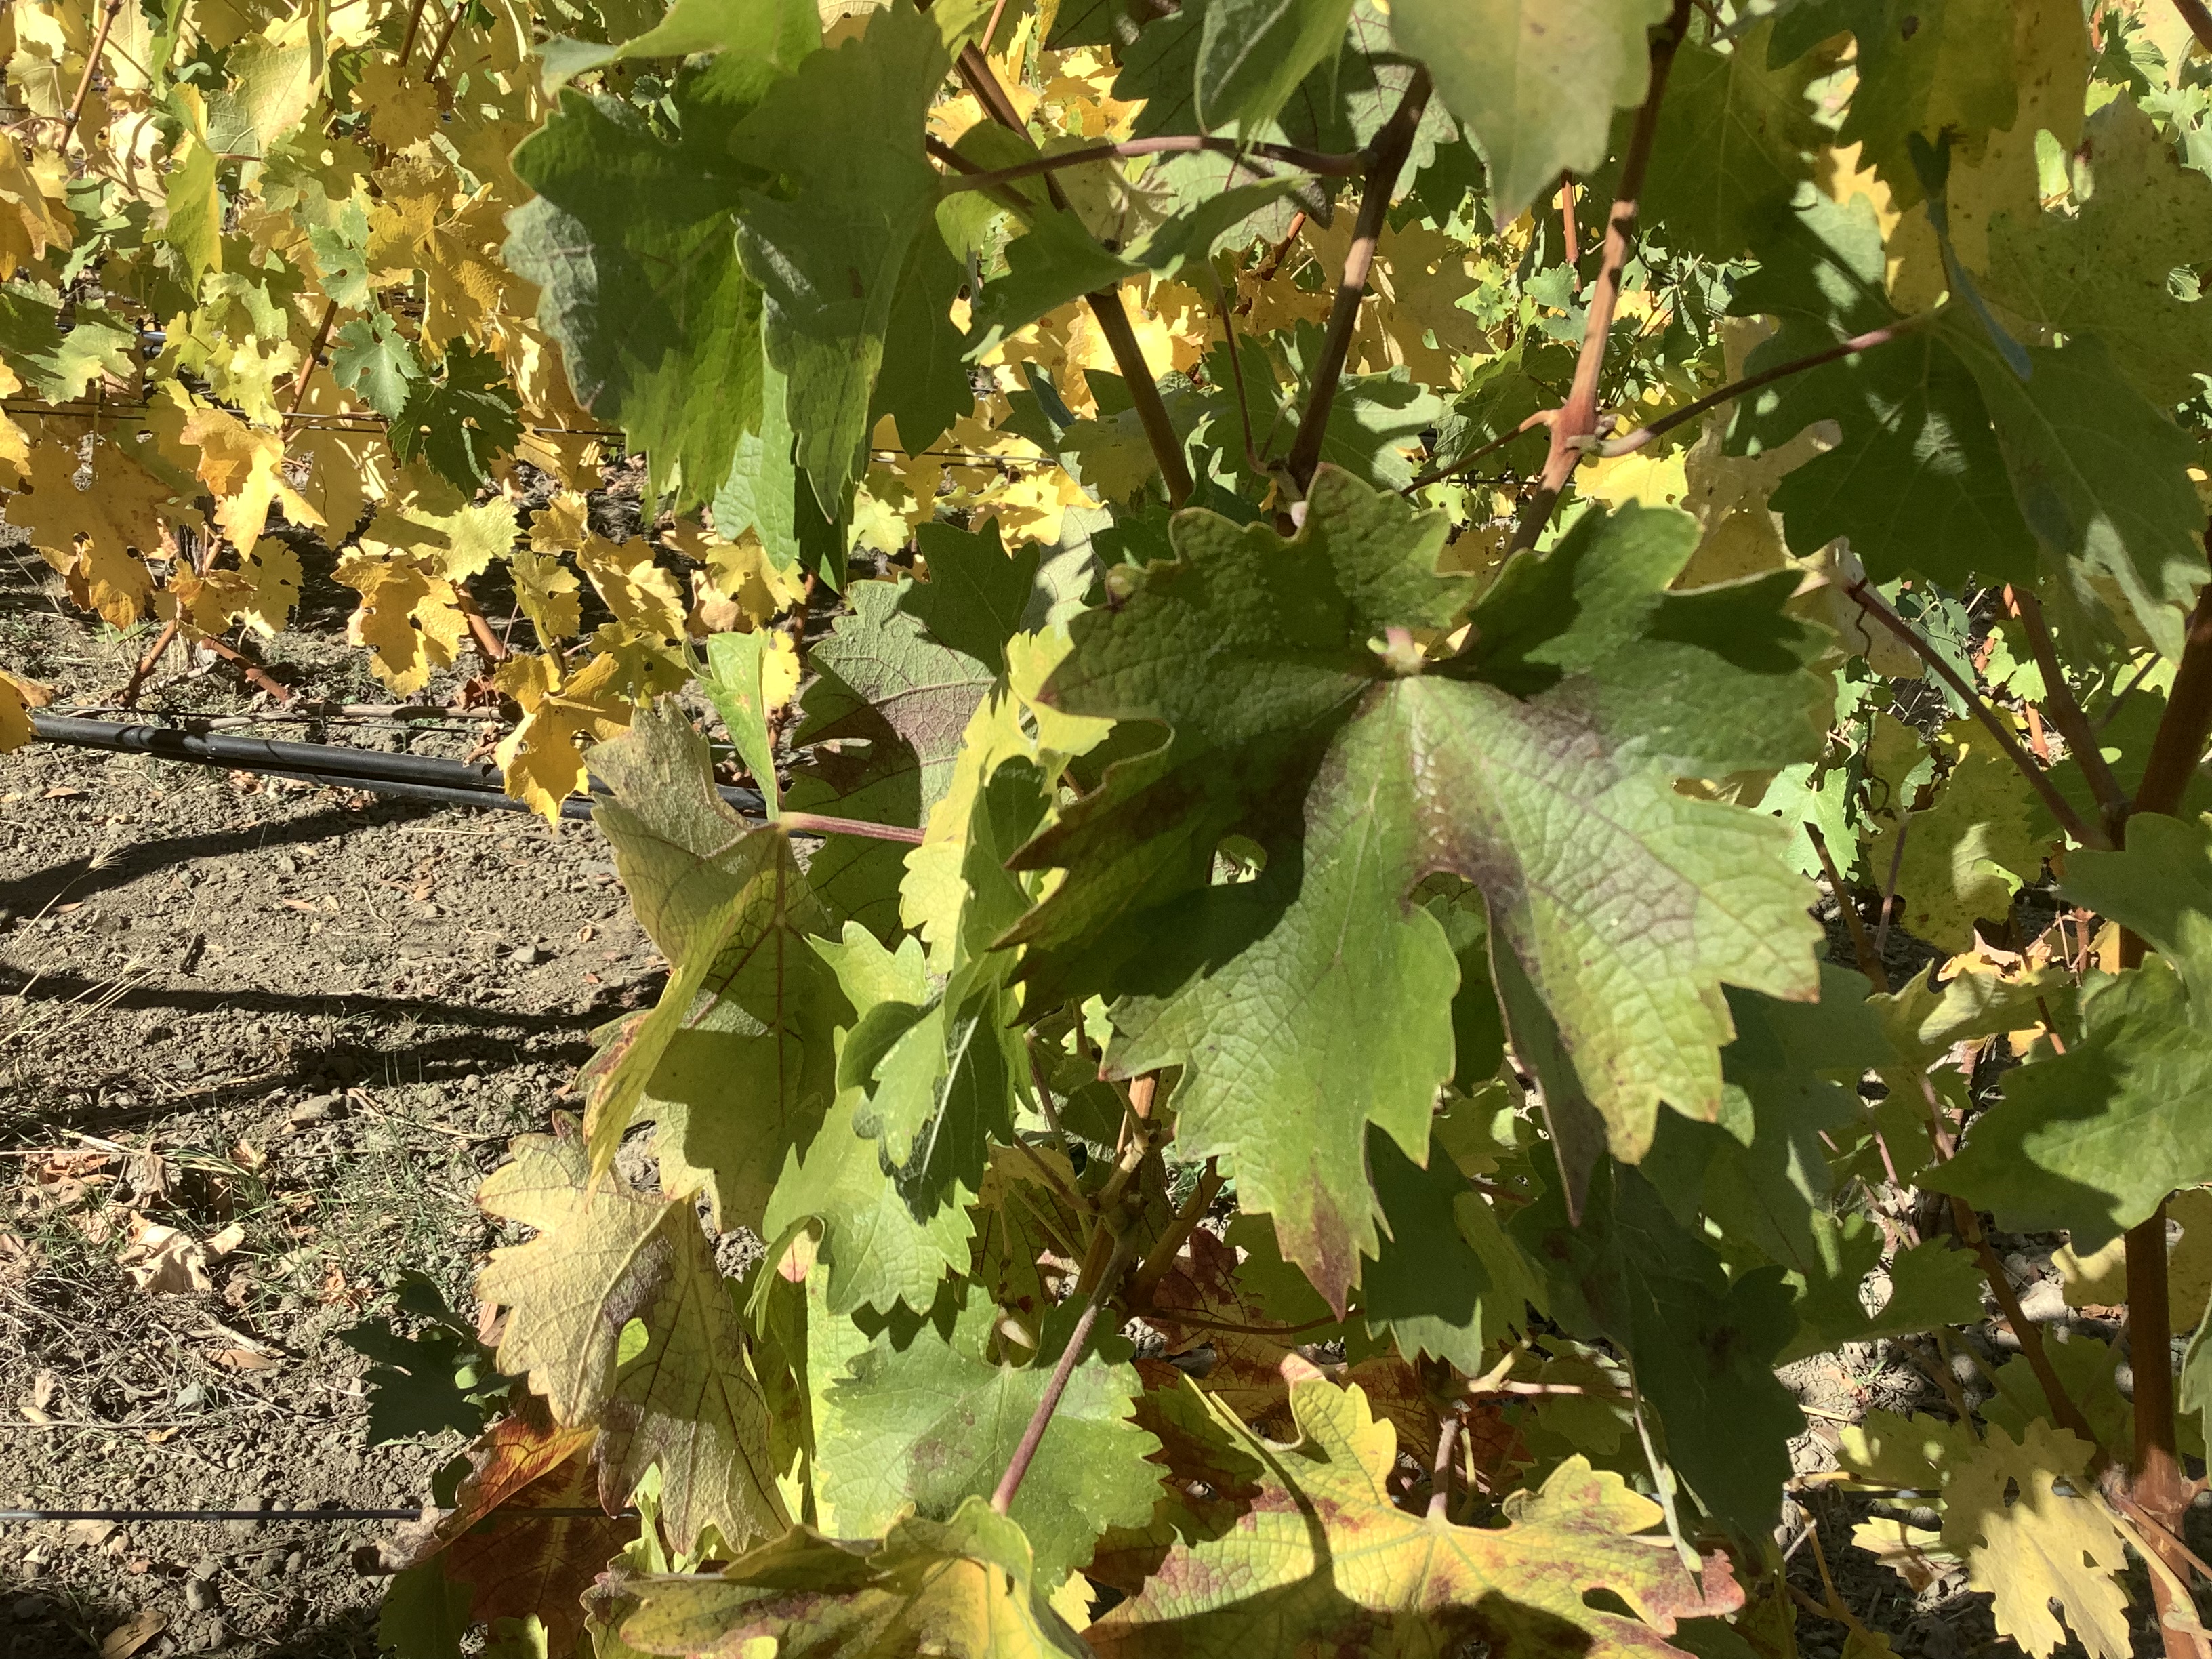
Label: Red Blotch